Bouchra Jarrar

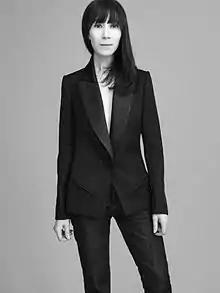
Bouchra Jarrar in 2016.

Bouchra Jarrar (born 14 November 1970 in Cannes) is a French haute couture fashion designer.